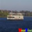
Label: ship